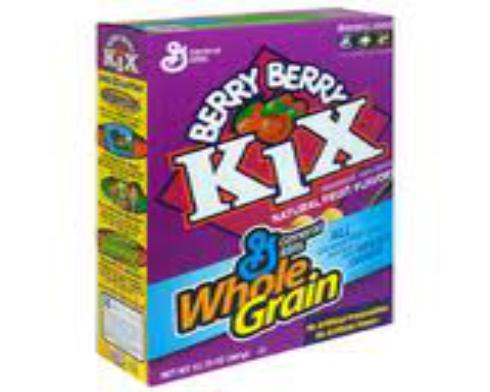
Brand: Berry Berry Kix
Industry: Food